IMSA SportsCar Championship

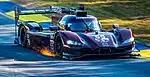
A Mazda RT24-P DPi at Petit Le Mans.

A class since 2016 that uses same specification cars as GTD Pro, but at least 1 silver or bronze driver must be in a team. And more than 1 platinum driver in a team is prohibited.